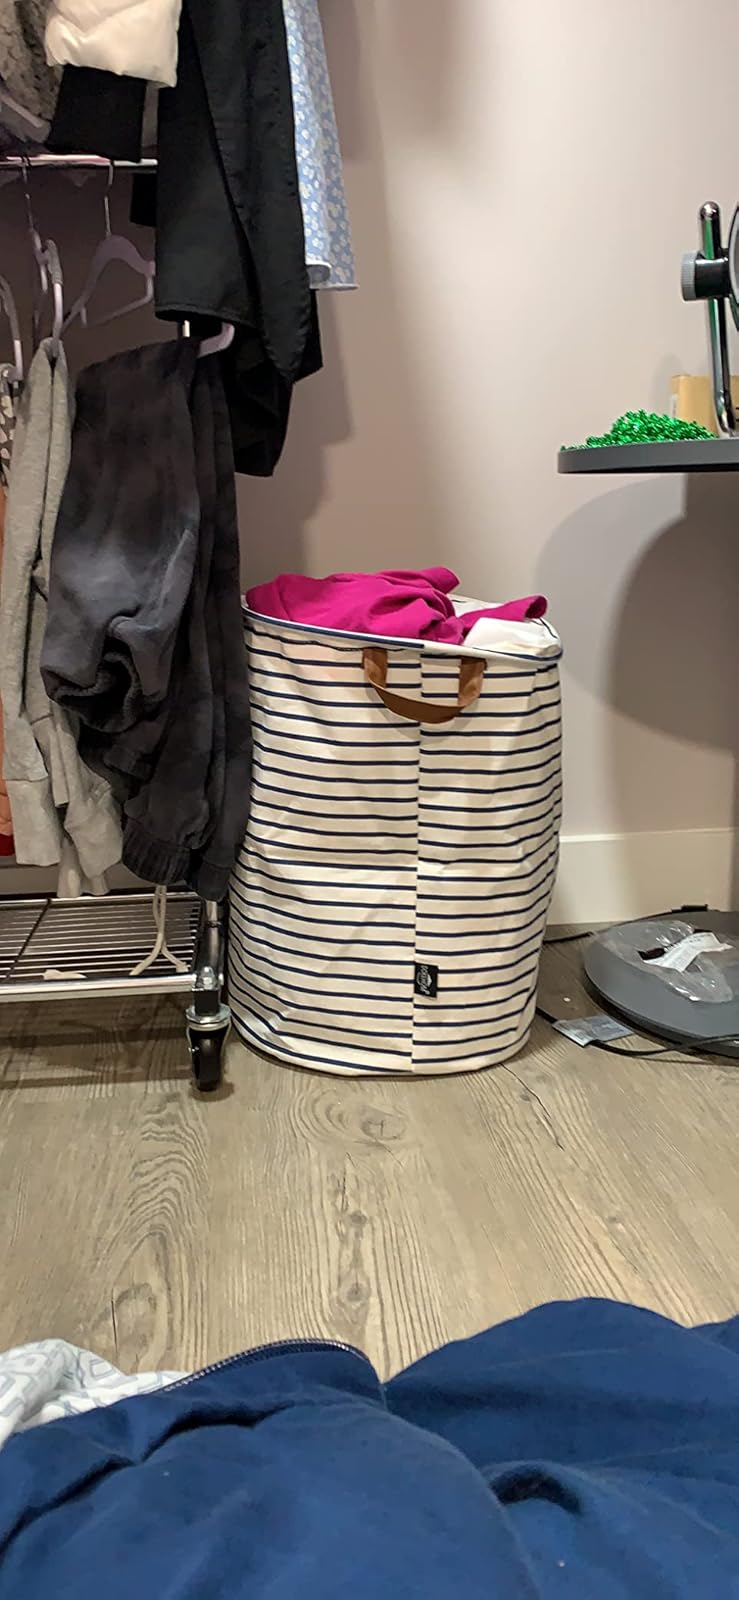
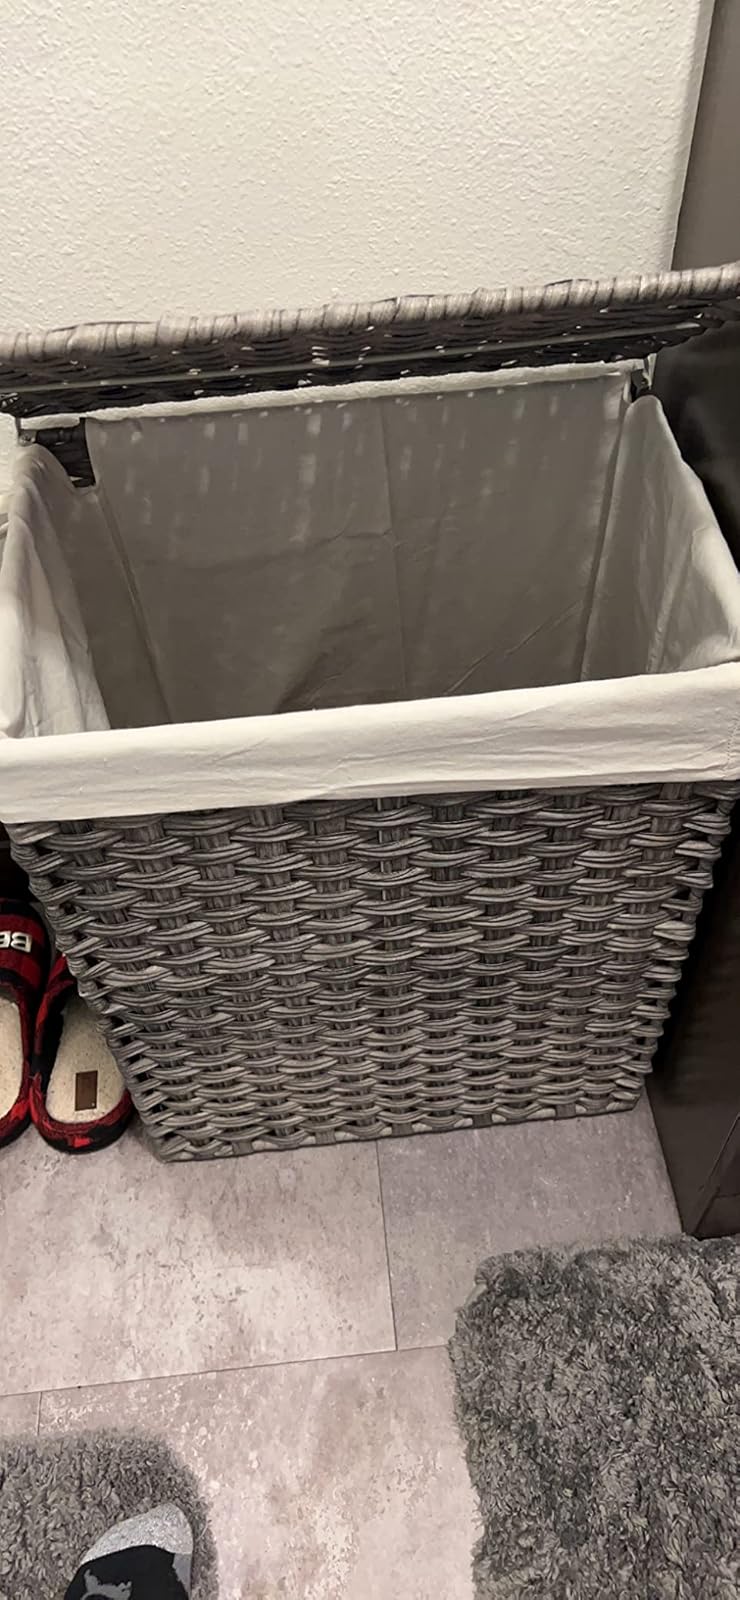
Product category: items_hamper
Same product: no